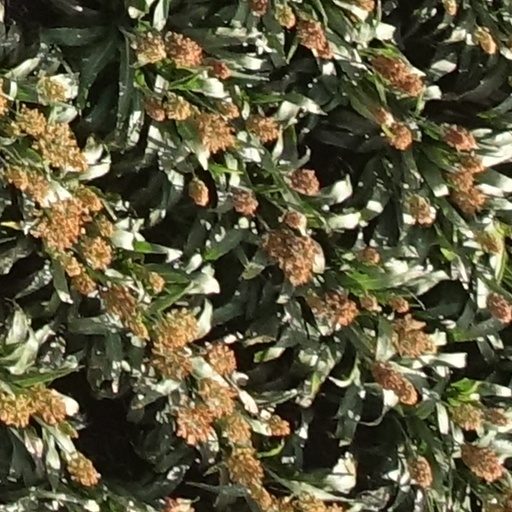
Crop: sorghum